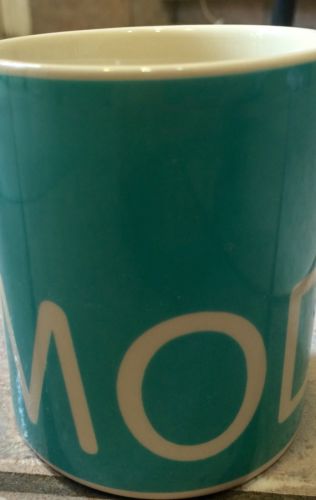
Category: mug